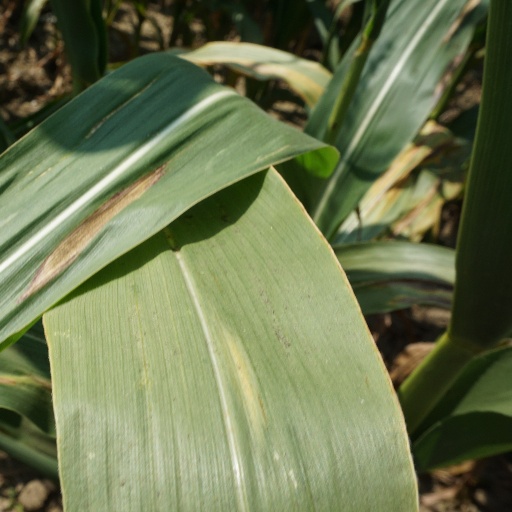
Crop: maize; corn